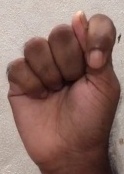
ASL sign: T